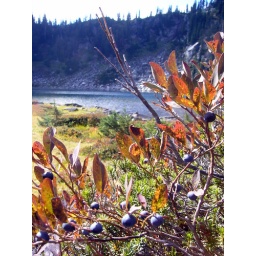
The entire forest floor was covered in wild blueberries.